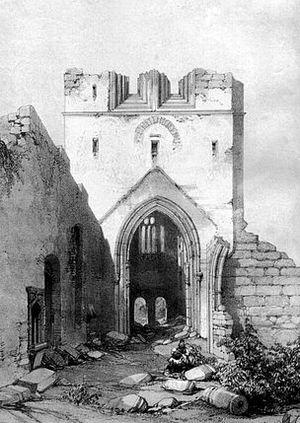
Voyages pittoresques et romantiques dans l'ancienne France. Tome Bretagne (1845)/ par MM. Ch. Nodier, J. Taylor et Alph. de Cailleux (livre publié pour la première fois en 1845). L'intérieur de l'église est en ruines et la Tour carrée découronnée
Saint-Guénolé est le quartier nord-ouest — formant une agglomération distincte — de la commune de Penmarc'h, en Pays Bigouden, dans le Finistère. Important port de pêche, il est en 2012, dans le classement des ventes en criée des bateaux français, le cinquième port de pêche de France en tonnage, et le septième en valeur. Il est le quatrième port sardinier de France.
Penmarch [pɛ̃maʁ] est une commune française du département du Finistère, en région Bretagne.